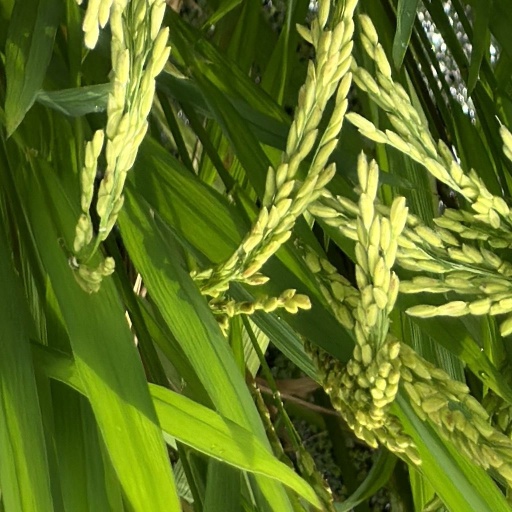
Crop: rice